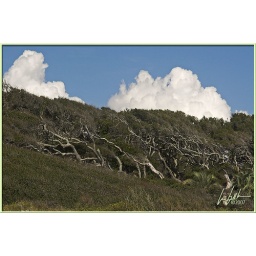
The constant winds off the ocean have sculted these trees - Live Oaks - over the years into this beautiful coiffing